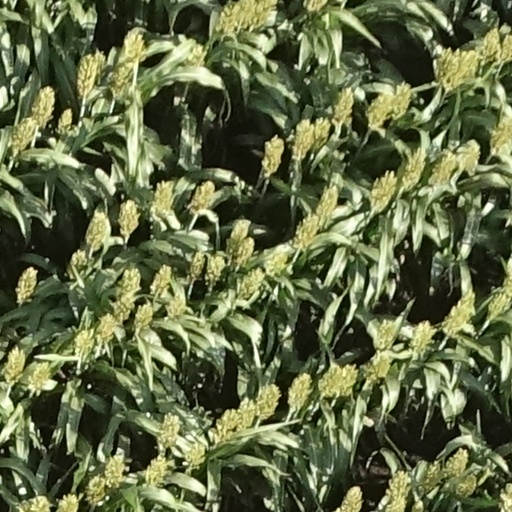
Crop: sorghum